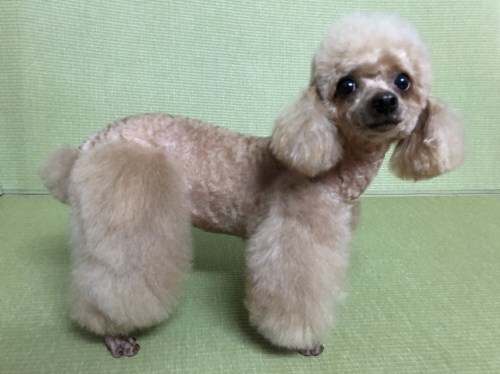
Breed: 2925-n000114-toy_poodle